Domnall Ua Lochlainn

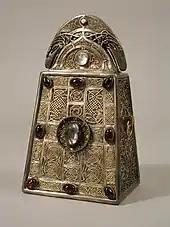
Saint Patrick's Shrine, now in the National Museum of Ireland, Dublin; an inscription on the rear begins "Pray for Domnall Ua Lochlainn on whose order this bell was made..."

Domhnall Ua Lochlainn (old spelling: Domnall Ua Lochlainn) (1048 – 10 February 1121), also known as Domhnall Mac Lochlainn (old spelling: Domnall Mac Lochlainn), was king of the Cenél Eogain, over-king of Ailech, and alleged High King of Ireland.